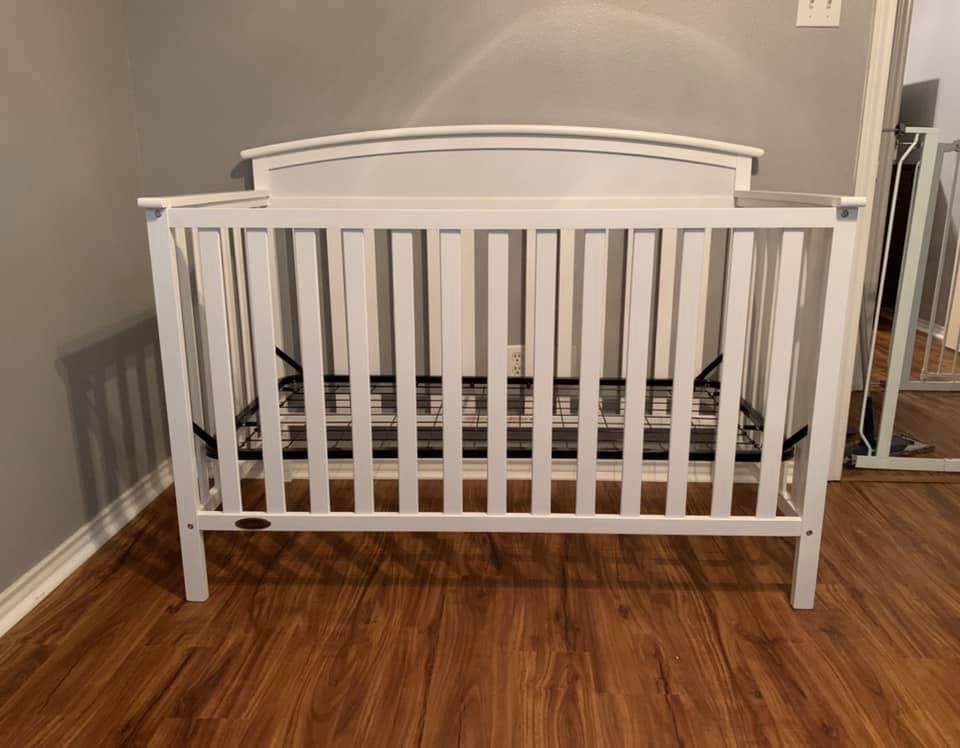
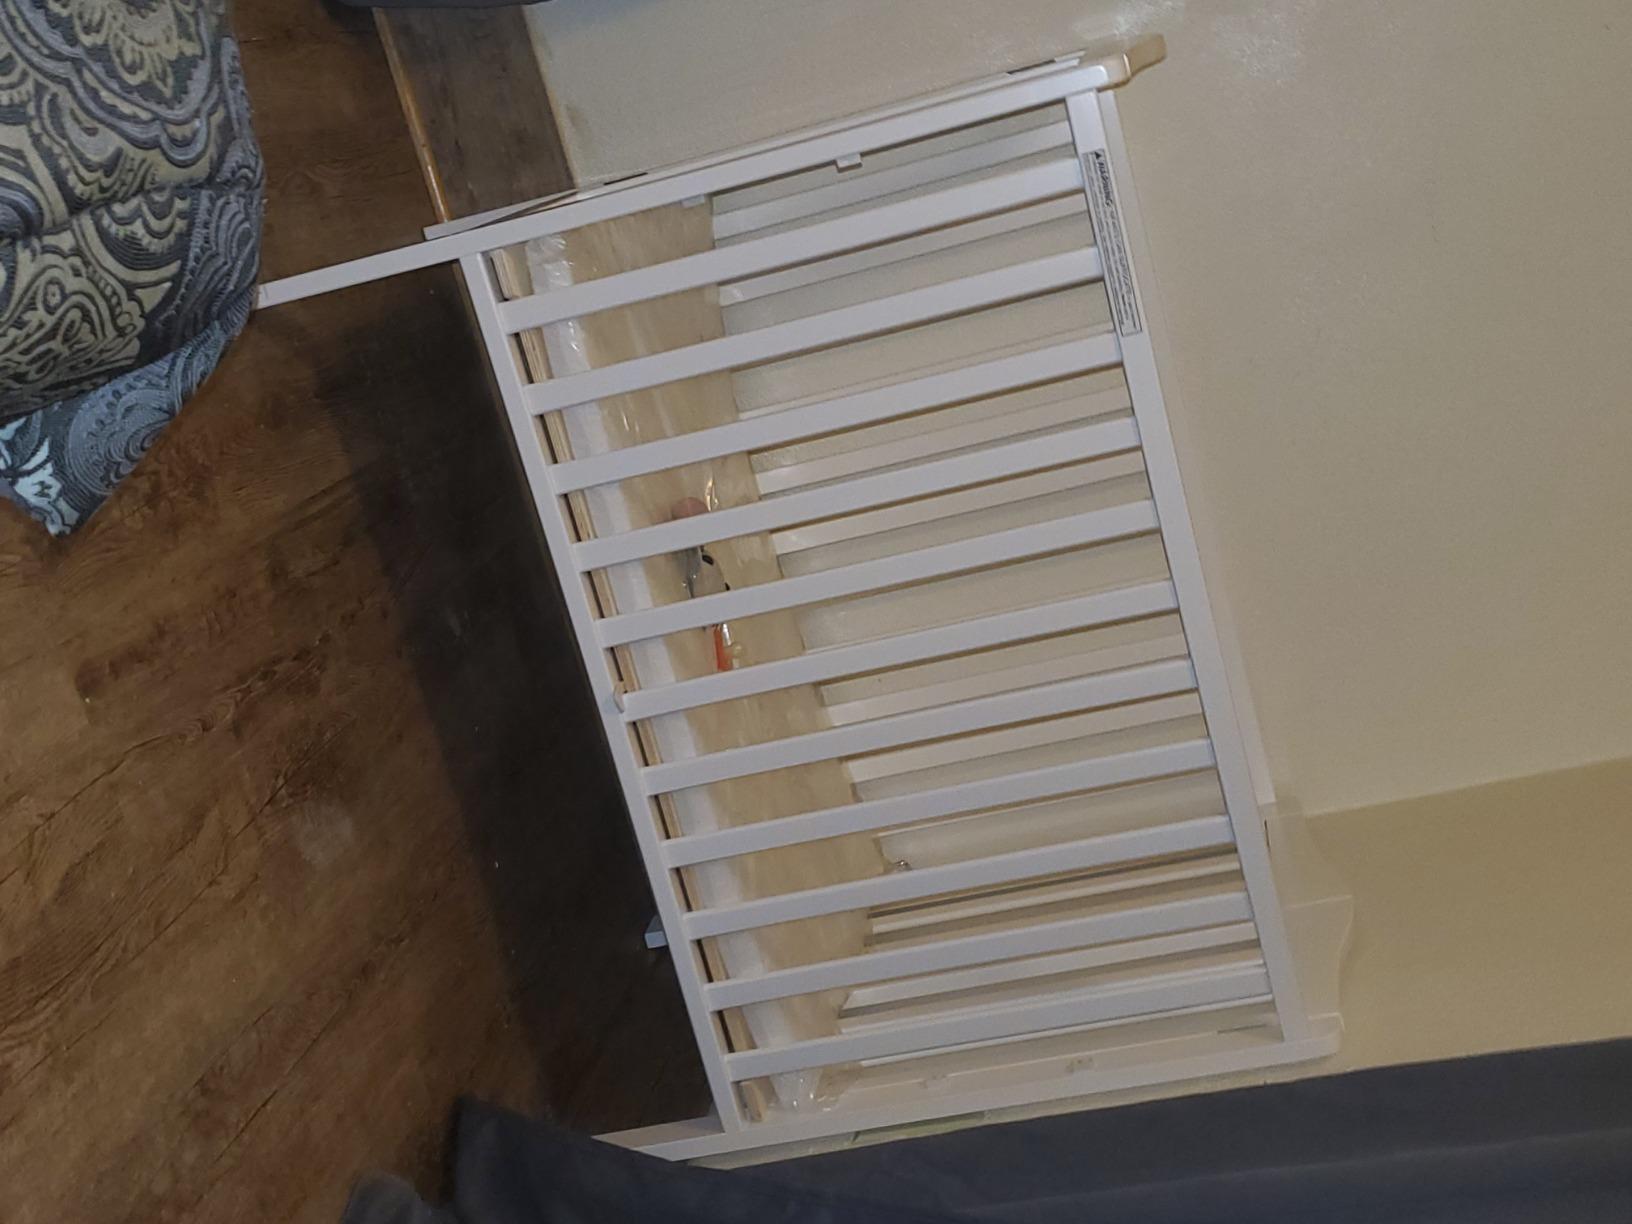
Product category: products_crib
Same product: no